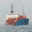
Label: ship